Gary Neville

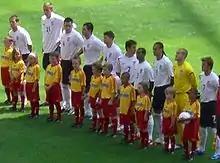
Neville "(wearing No.2)" lining up for England against Paraguay at the 2006 FIFA World Cup.

Neville made his first appearance for England in 1995 when he was picked by Terry Venables for the friendly against Japan. On 23 May 1996, he was joined in the England team by Phil Neville for a match against China; they had also appeared together in the 1996 FA Cup Final two weeks earlier and thus were the first pair of brothers to play together in an FA Cup-winning side and for England in the same season since Hubert and Francis Heron in 1877, 119 years earlier.